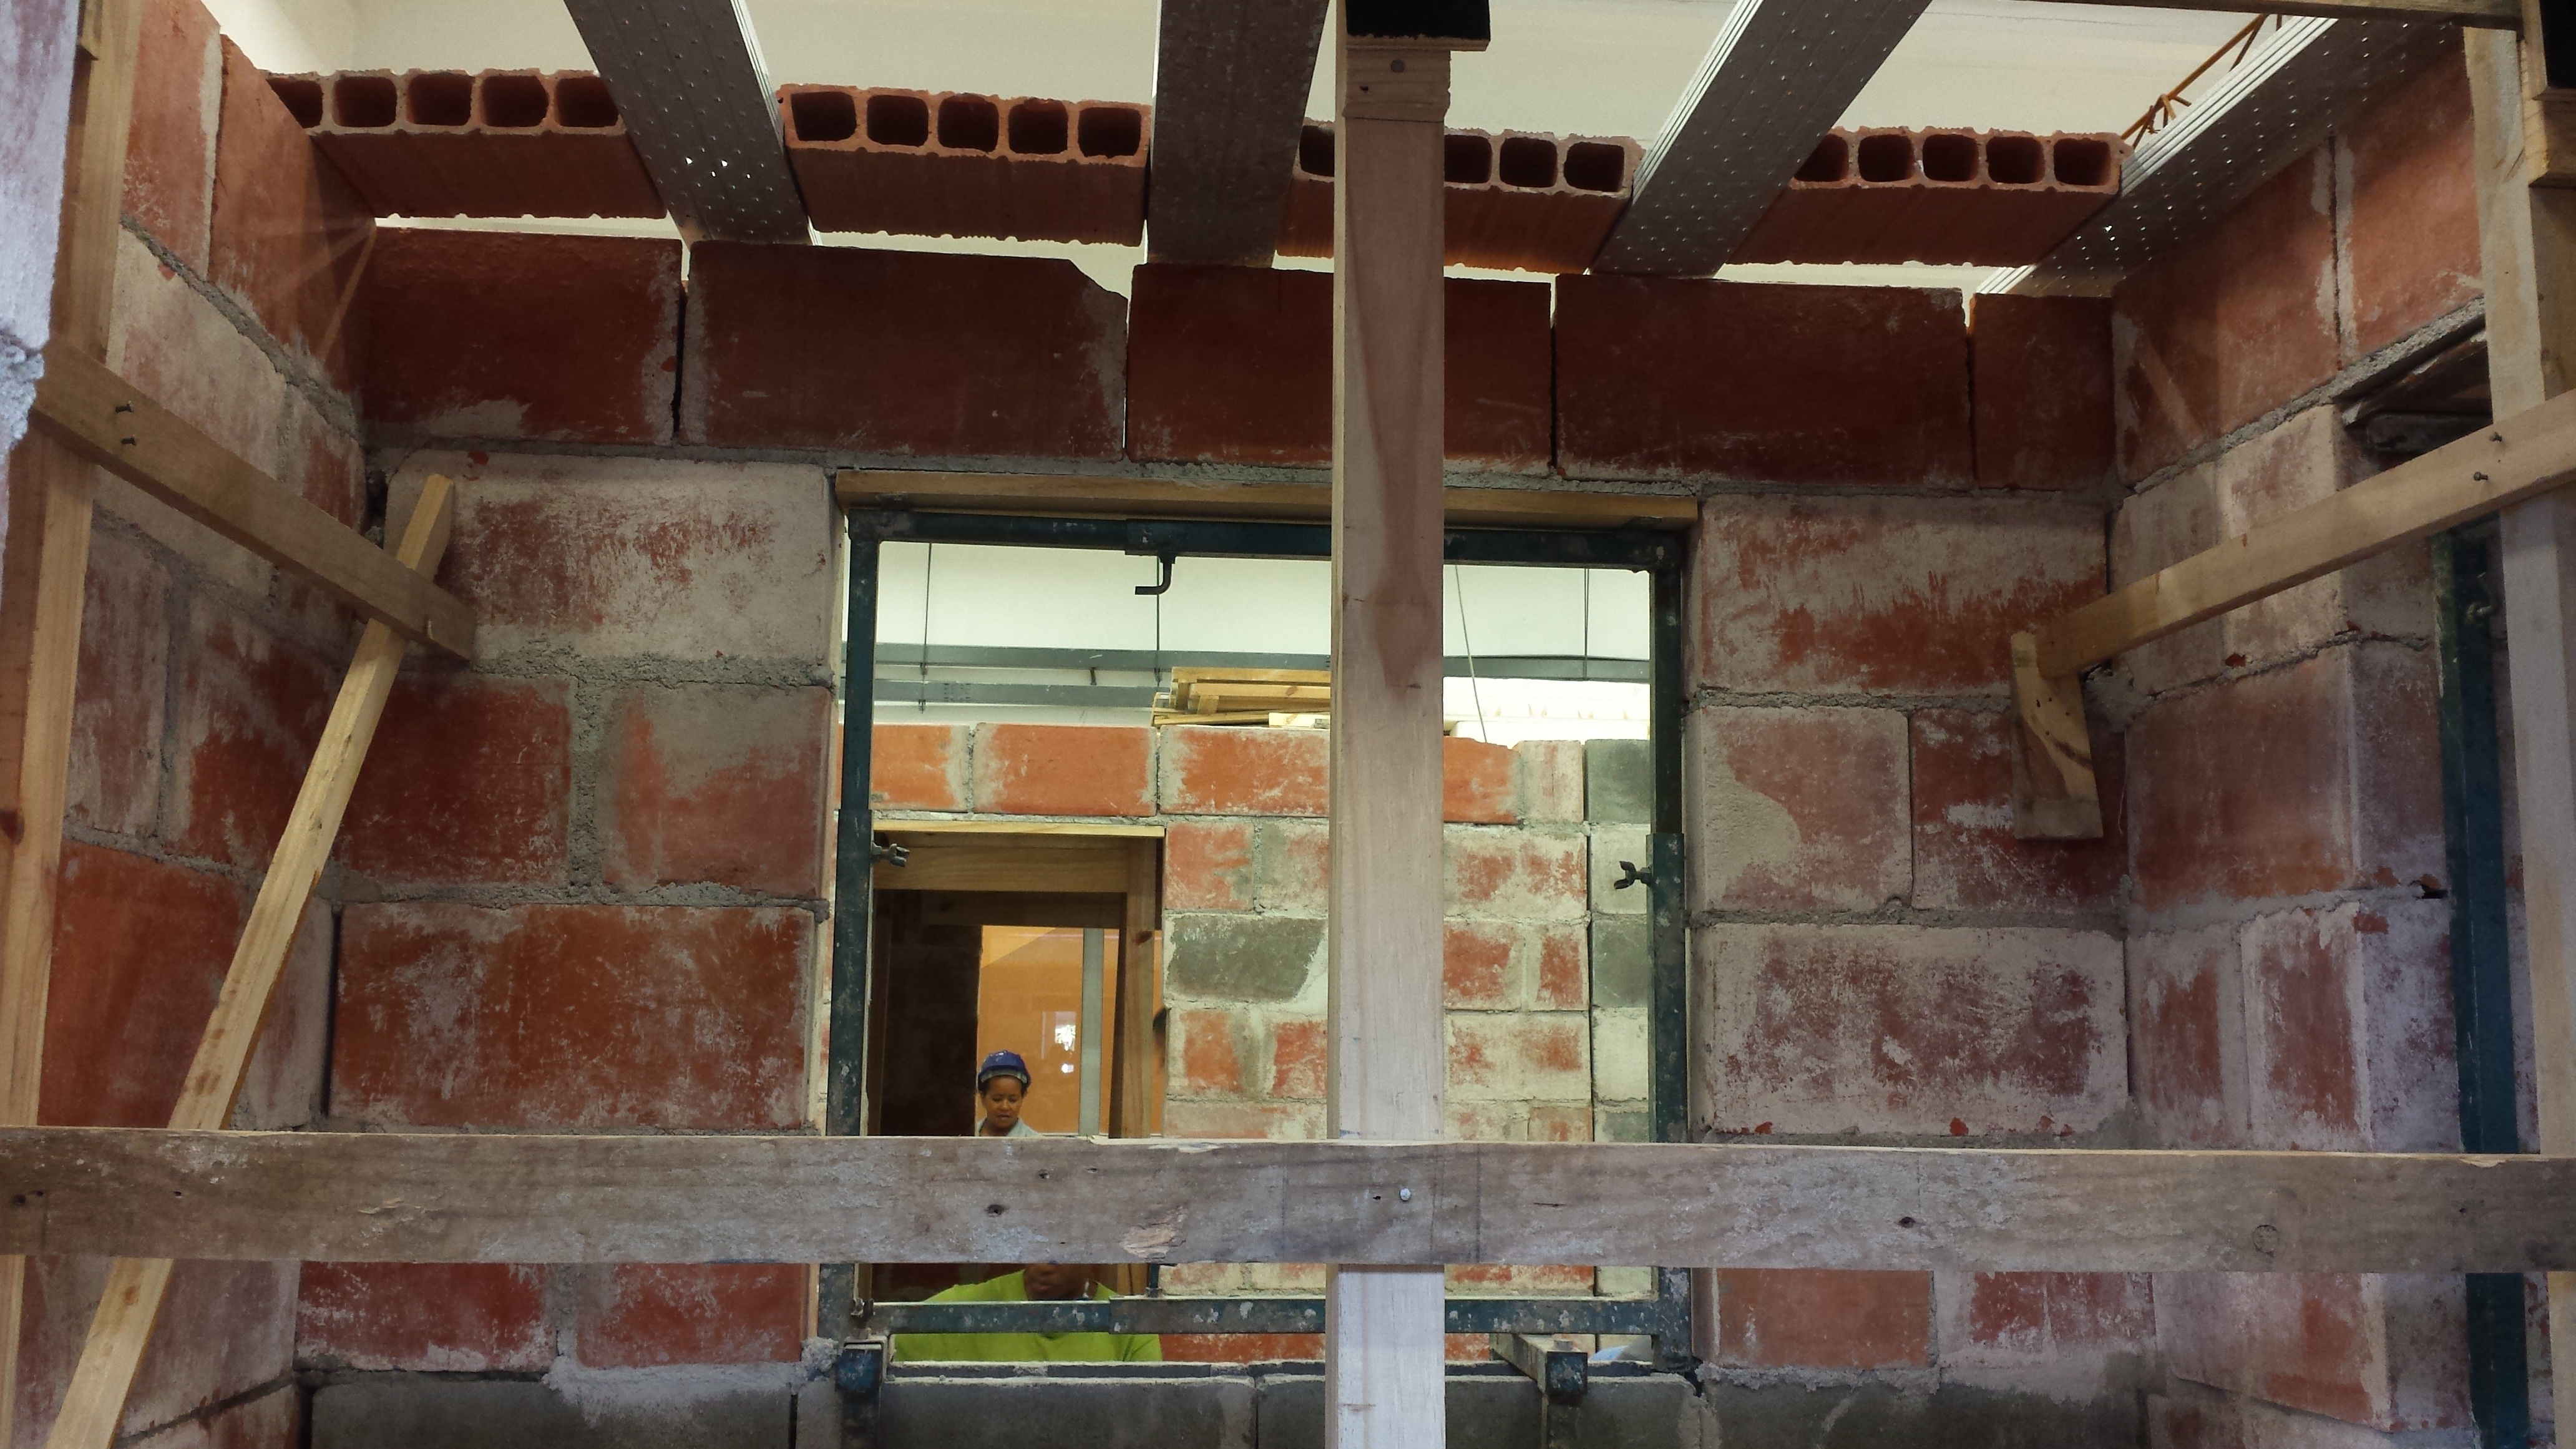
architecture, wood, house, window, home, wall, beam, facade, property, brick, interior design, block, masonry, structural